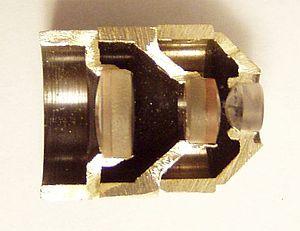
Un objectif est un système optique constitué d'un ensemble de lentilles optiques simples ou composées en verre minéral ou organique qui forment une succession de dioptres sphériques, asphériques ou plans qui caractérise le premier élément de l'instrument d'optique qui reçoit les rayons lumineux émanant de l'« objet ».